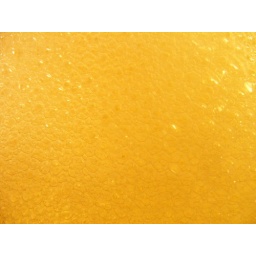
Bubbles!IIRC, this was the result of quickly putting water in a measuring cup that had formerly held a raw egg.